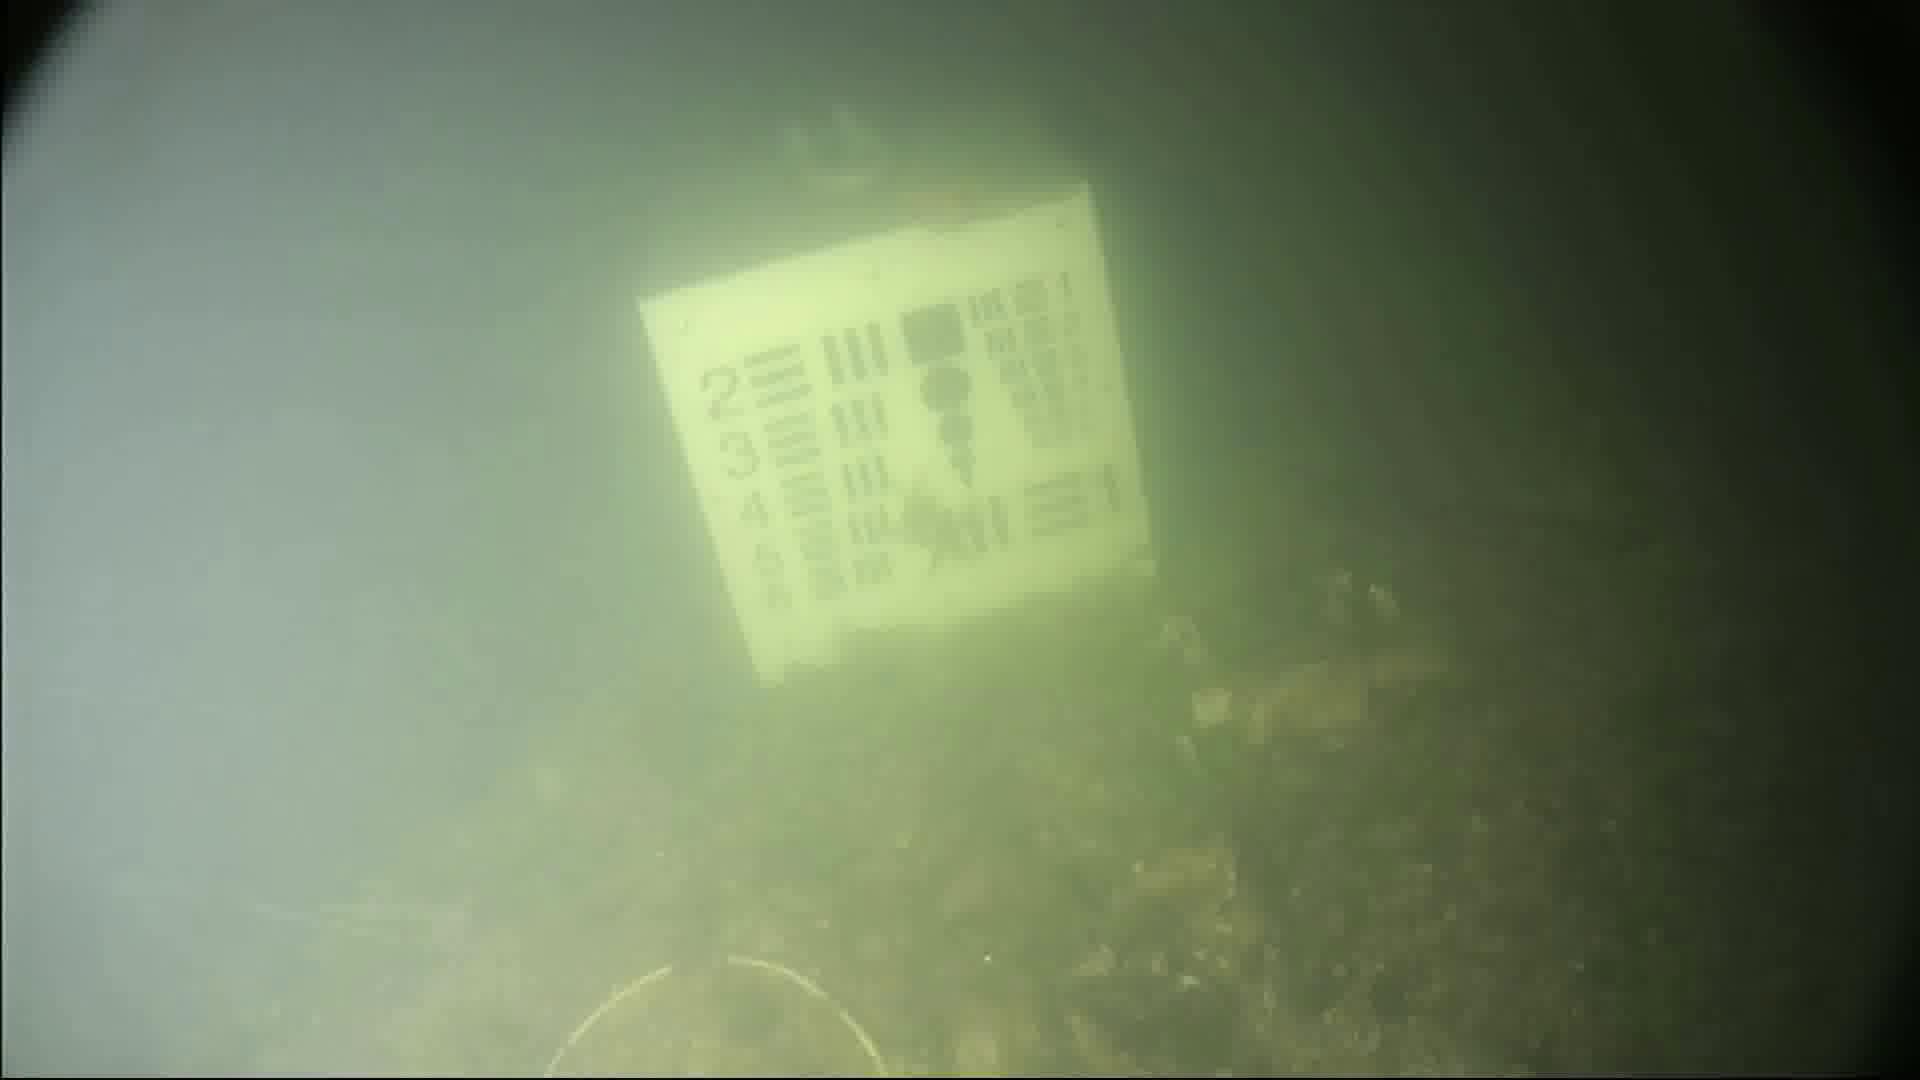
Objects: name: starfish